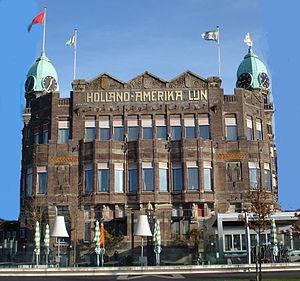
L' Hôtel New York est un bâtiment et monument historique néerlandais de 1917 situé sur la pointe Wilhelminapier à Rotterdam. Il est l'ancien bâtiment de l'administration de la Holland-America Line et se situe à proximité du terminal des grandes croisières. Un hôtel et un restaurant y sont ouverts en 1993.